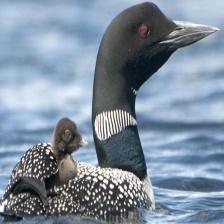
Species: COMMON LOON
Scientific name: GAVIA IMMER